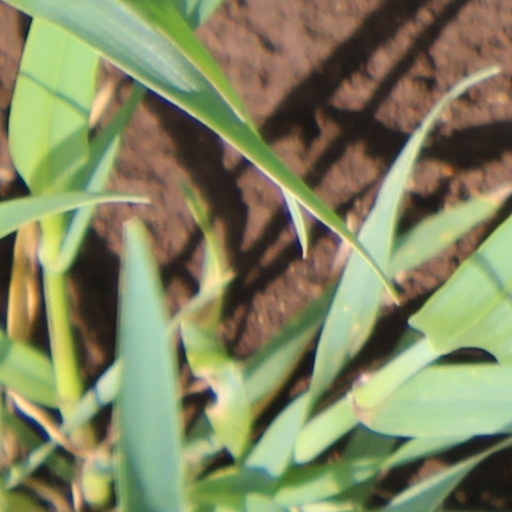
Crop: wheat